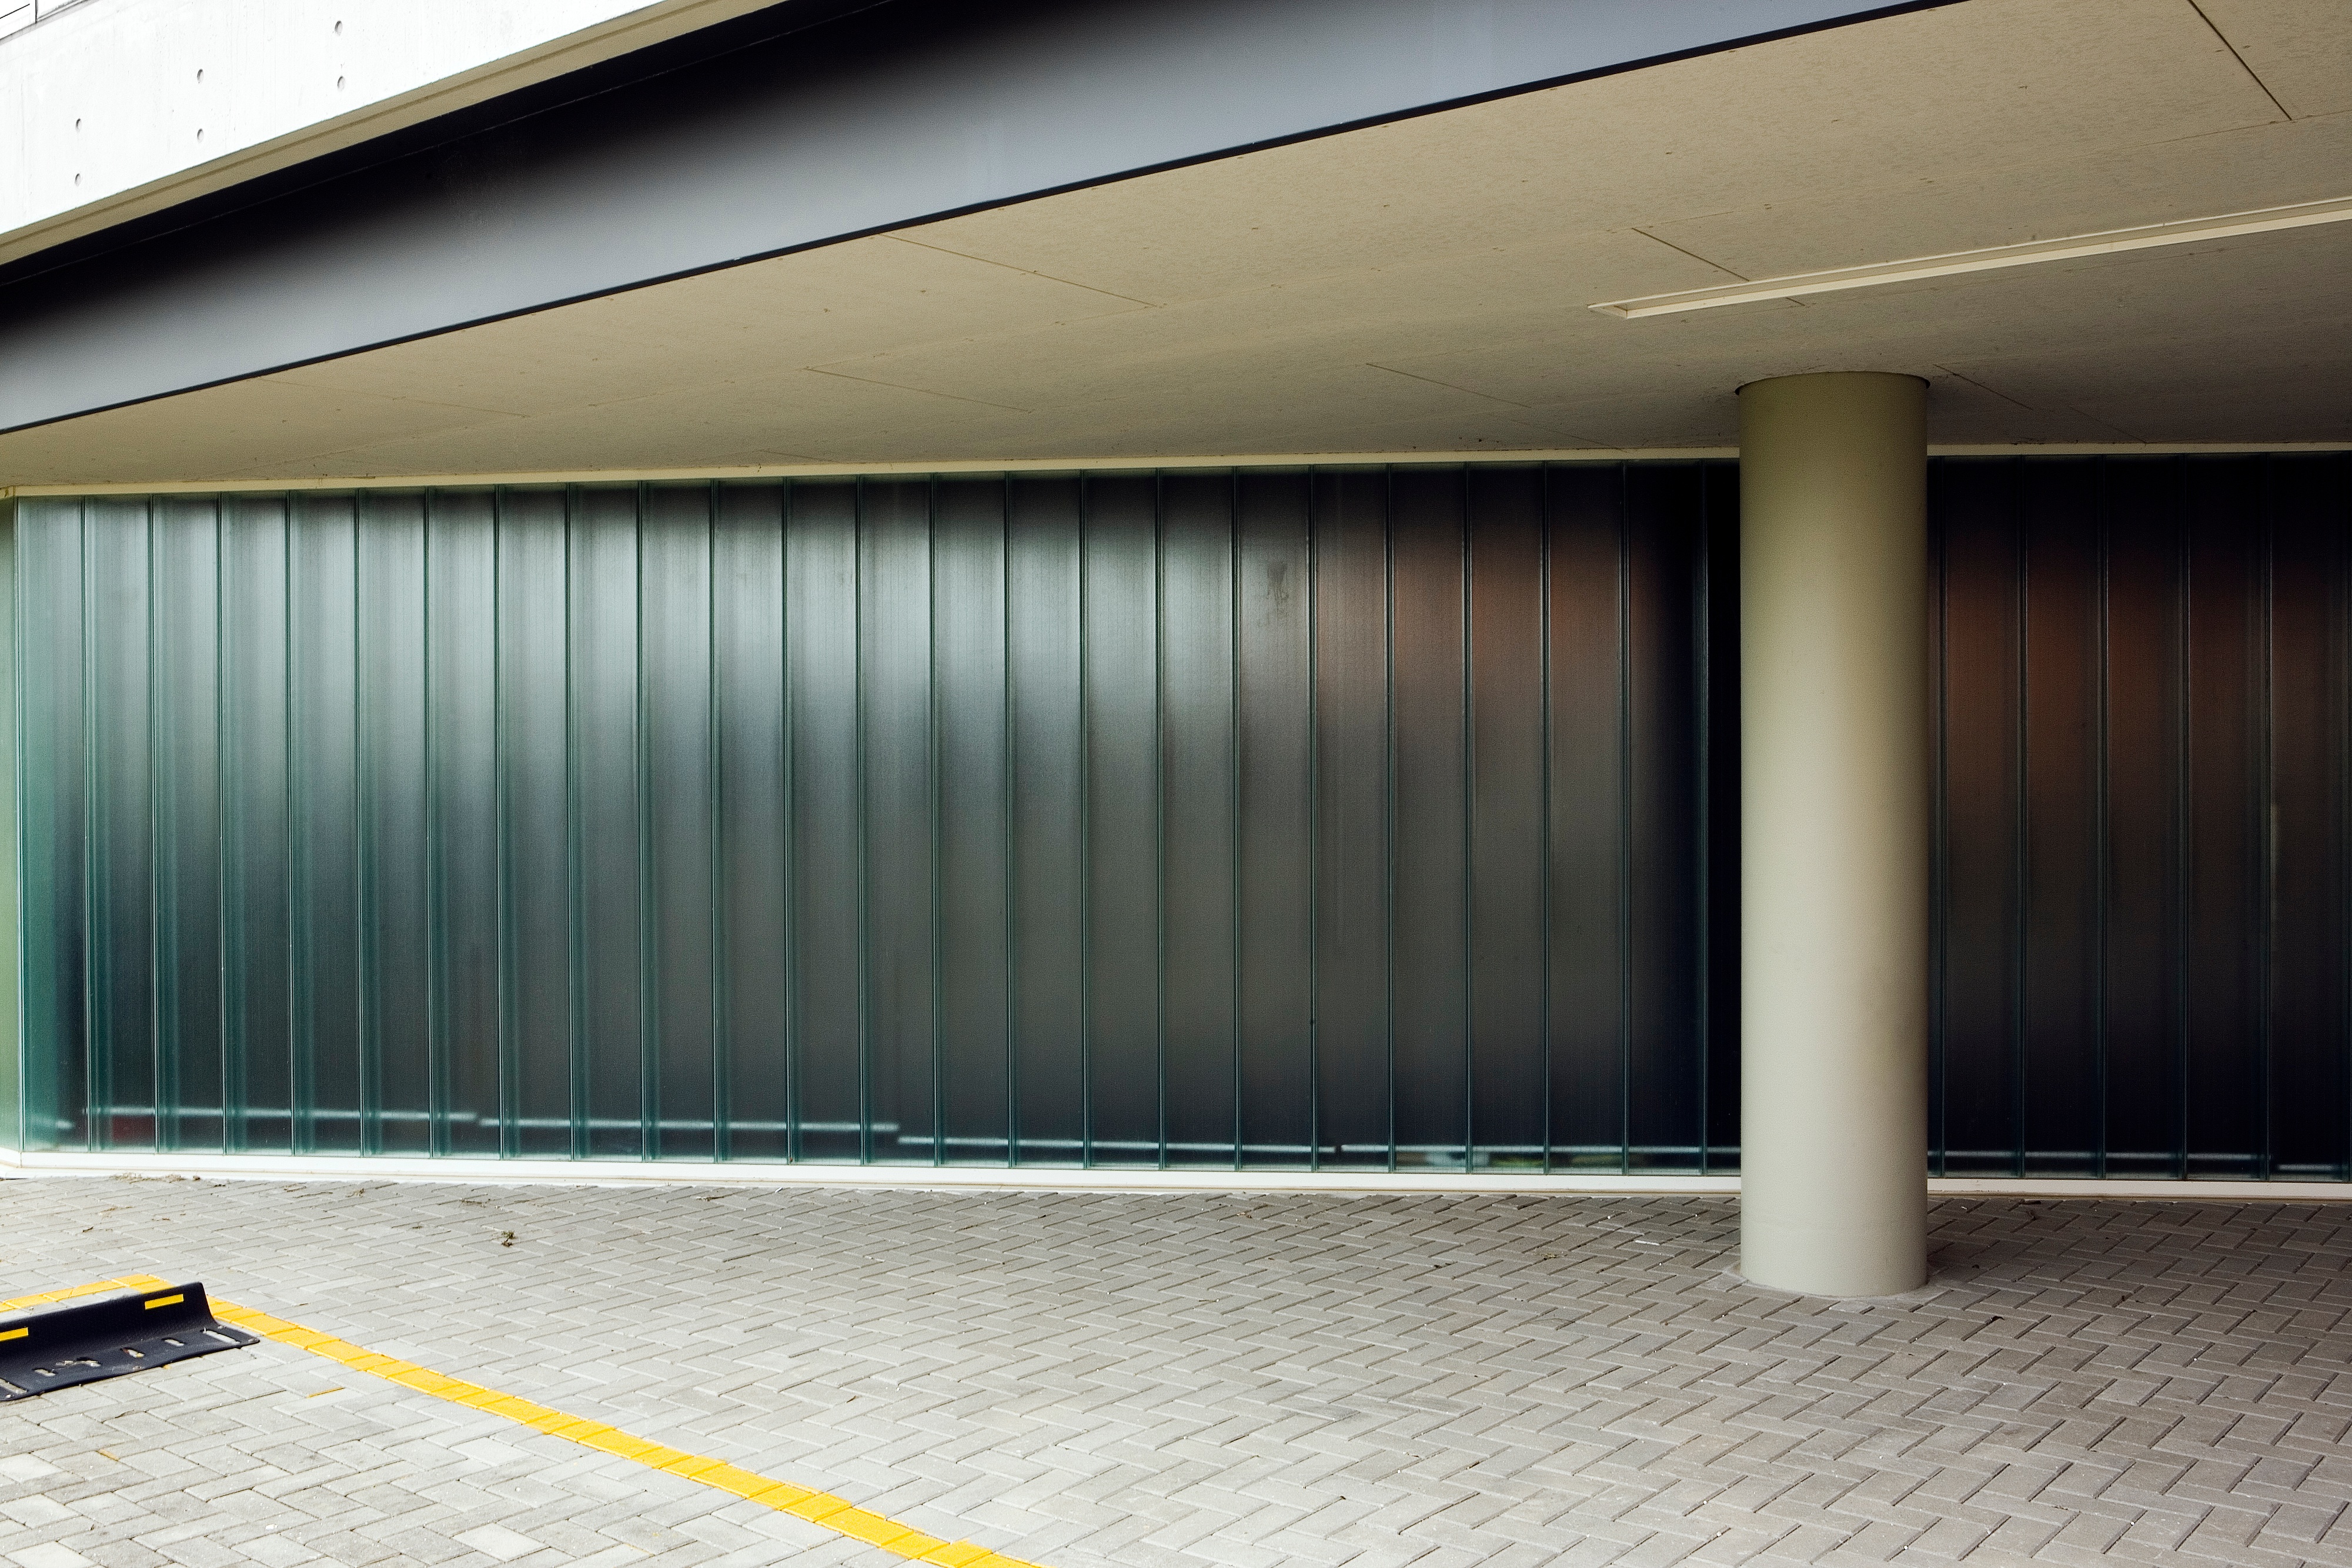
architecture, wood, floor, subway, hall, facade, door, interior design, window covering